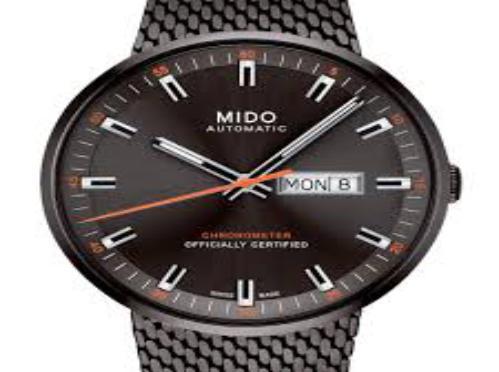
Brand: mido
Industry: Clothes